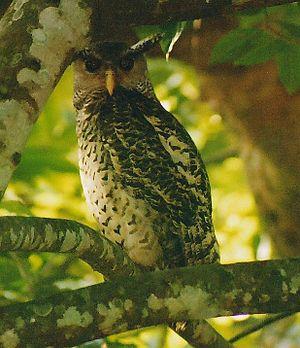
Le Grand-duc du Népal est une espèce de hibou très coloré vivant dans les forêts de d'Asie, de l'Inde à la Chine et au sud jusqu'en Thaïlande. Il regroupe en fait un complexe d'espèces avec le grand-duc bruyant, qui est physiquement assez proche mais qui présente un mode de spéciation allopatrique.
Le Diable-oiseau est un cryptide du Sri Lanka qui émet des cris humains durant la nuit dans la jungle. Dans le folklore sri-lankais, on croit que le hurlement de cet oiseau est un présage de mort. L’identité précise du Diable-oiseau fait toujours l’objet d’un débat, bien que le Grand-duc du Népal corresponde largement à son profil, d’après une découverte de 2001.